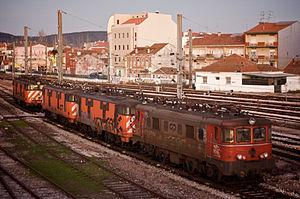
La série 2500 est une ancienne série de locomotives électriques des chemins de fer portugais, les CP. Elles sont aujourd'hui toutes radiées, la 2501 est sauvegardée dans un musée.